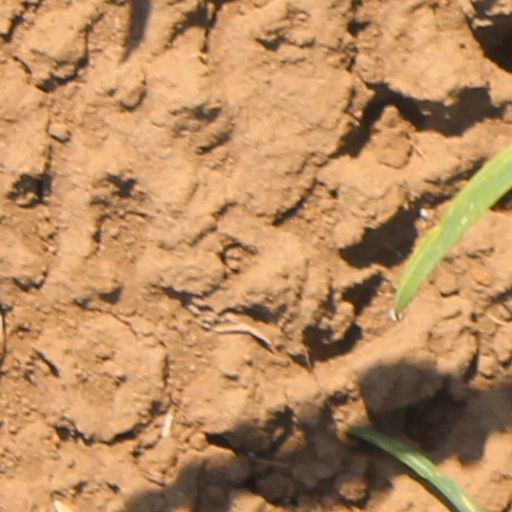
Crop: wheat